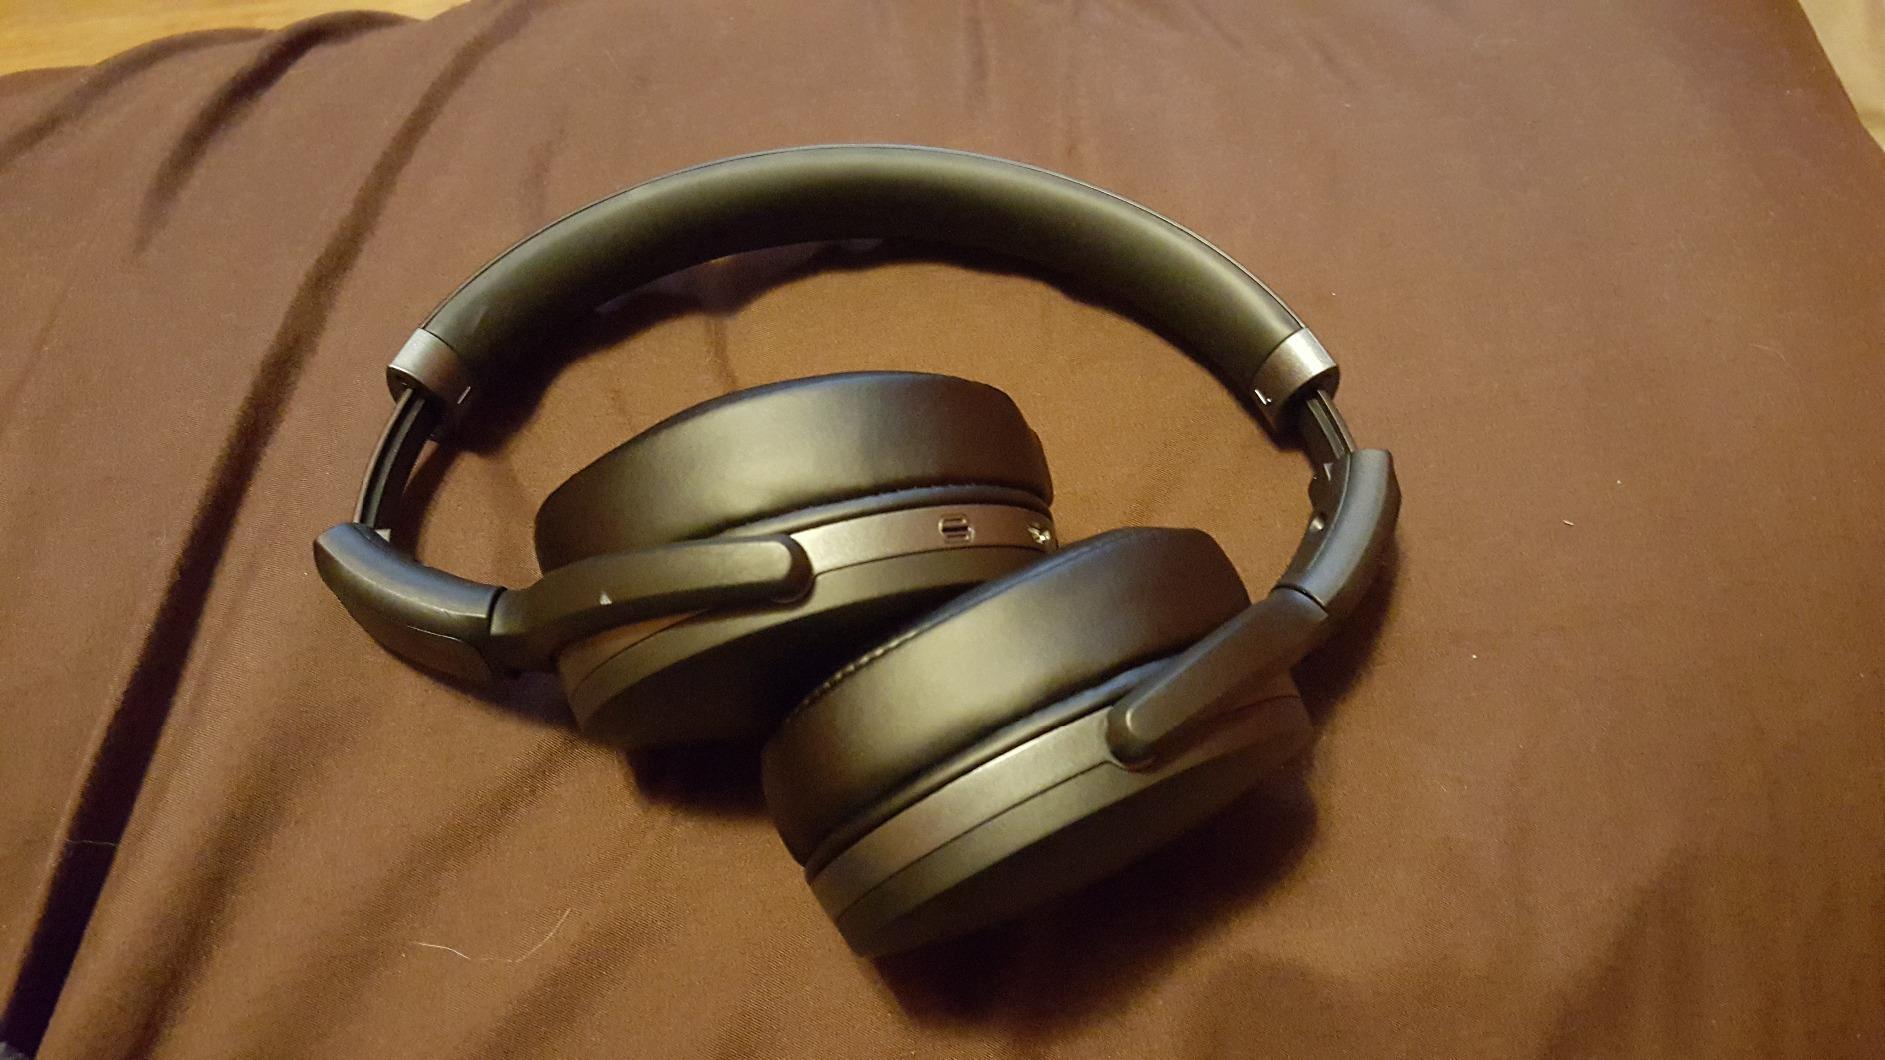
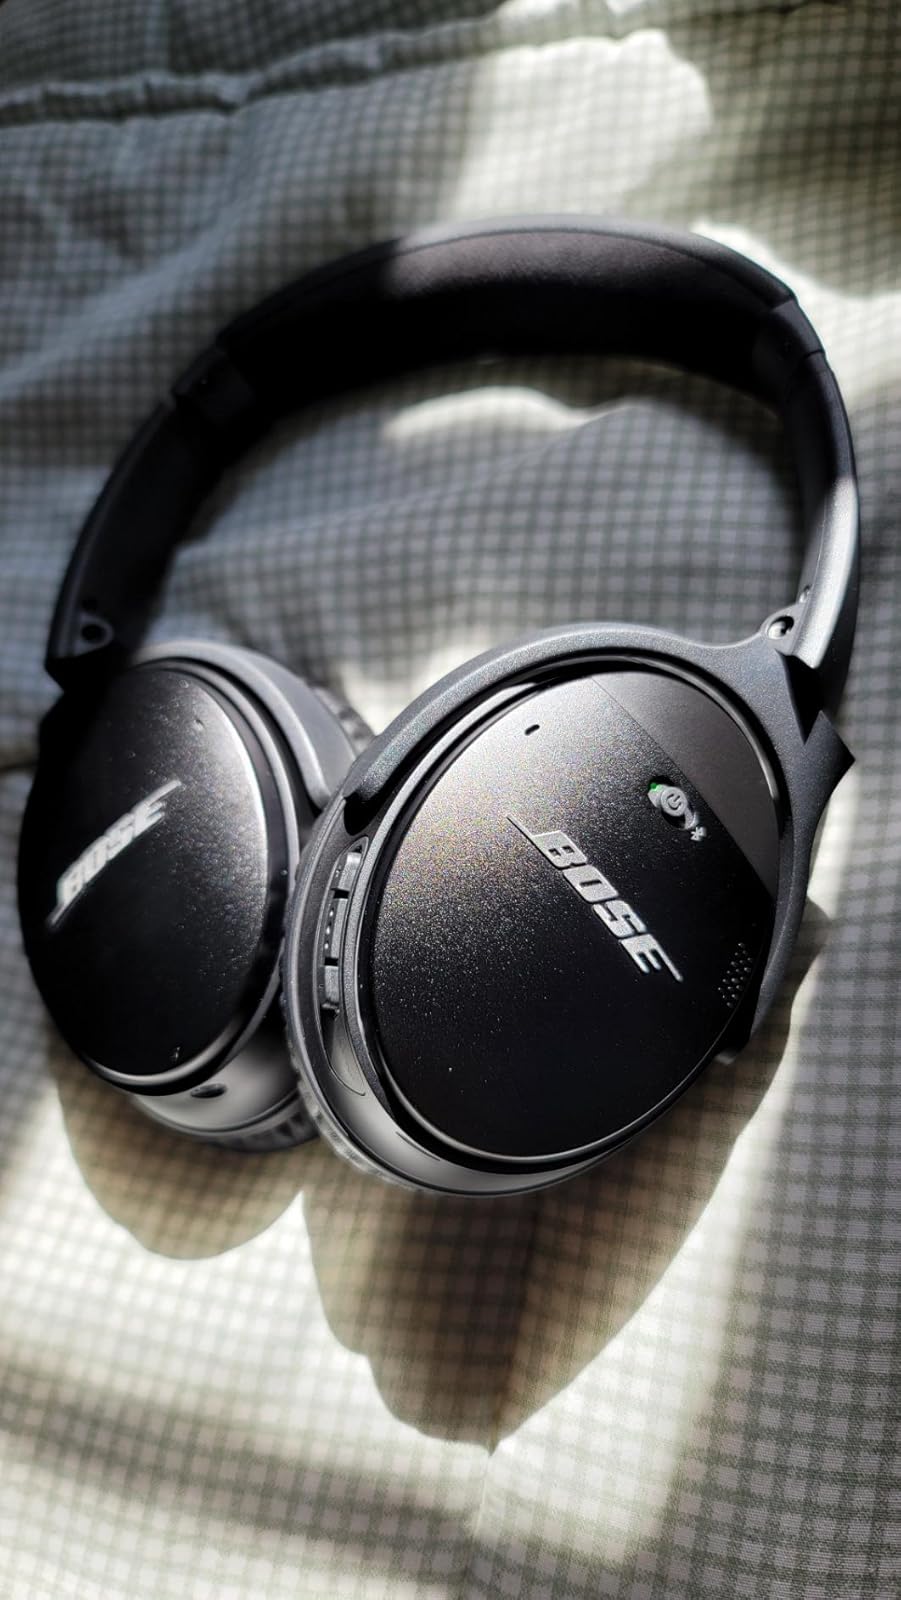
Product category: headphones
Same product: no